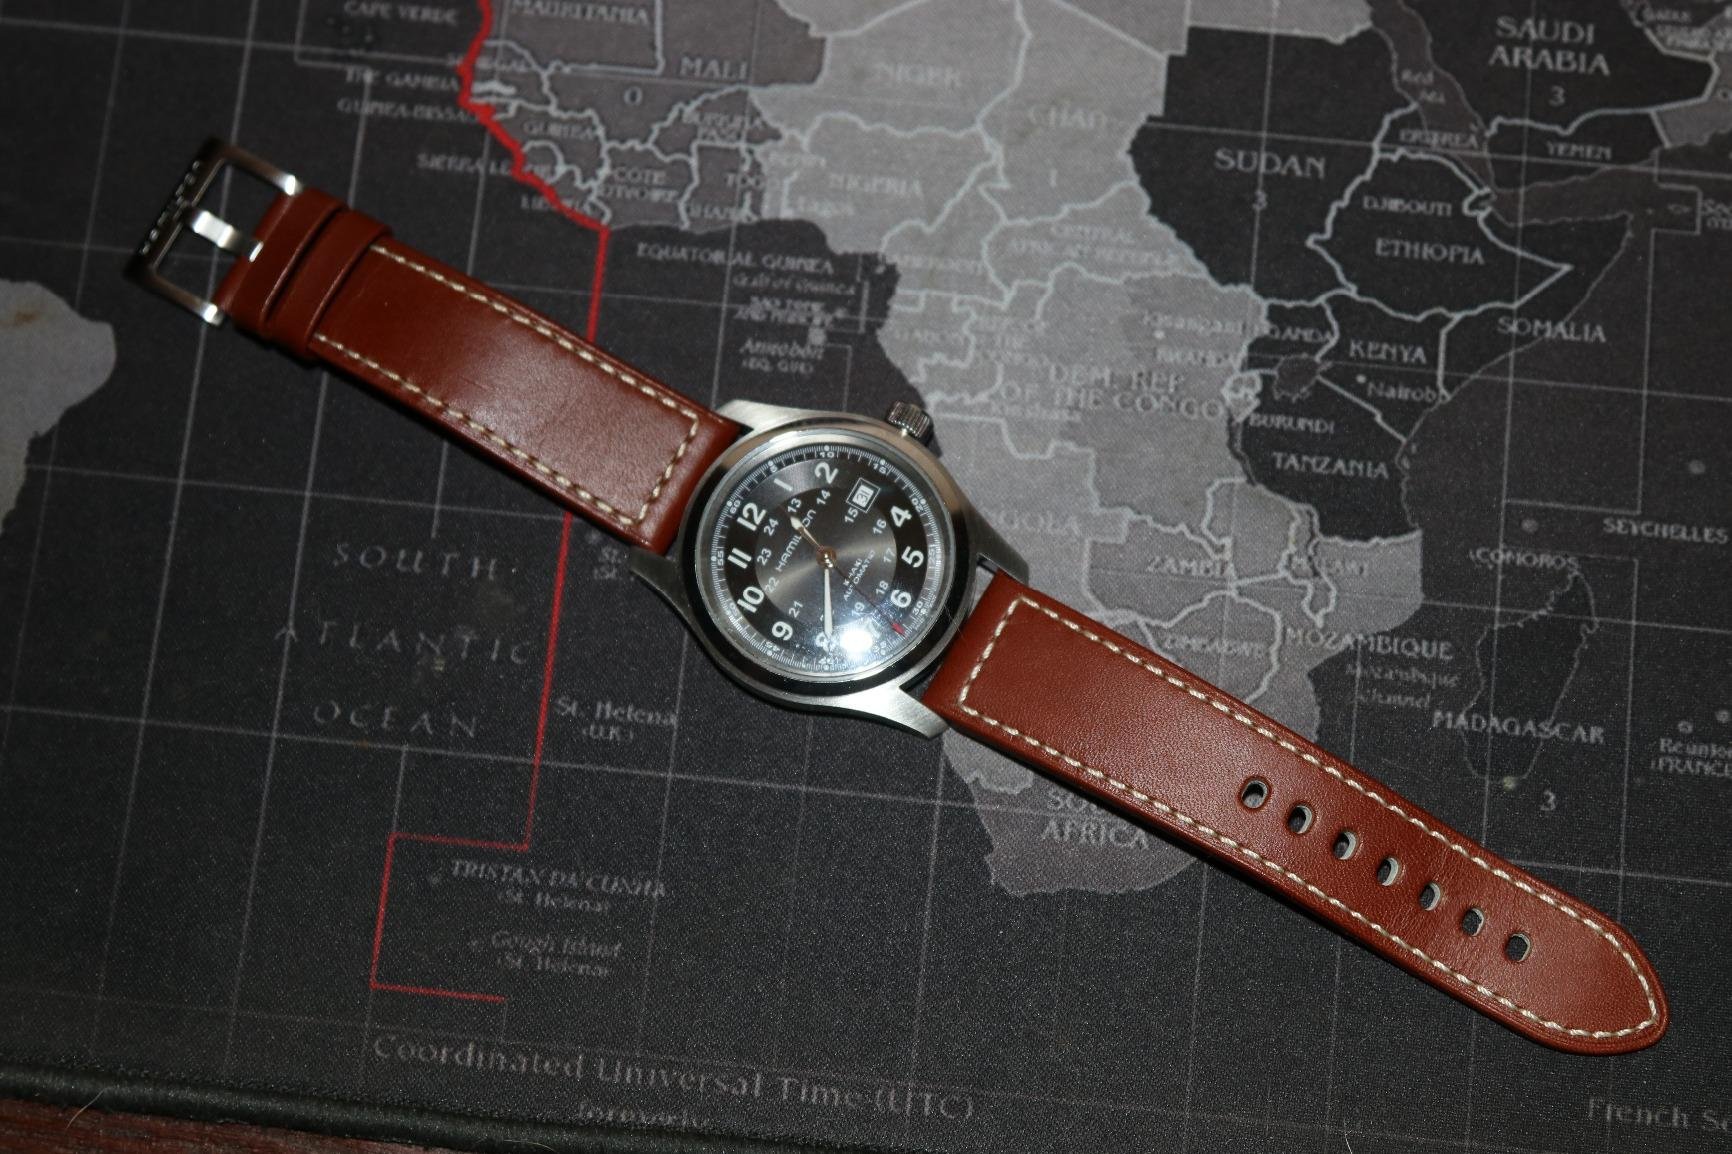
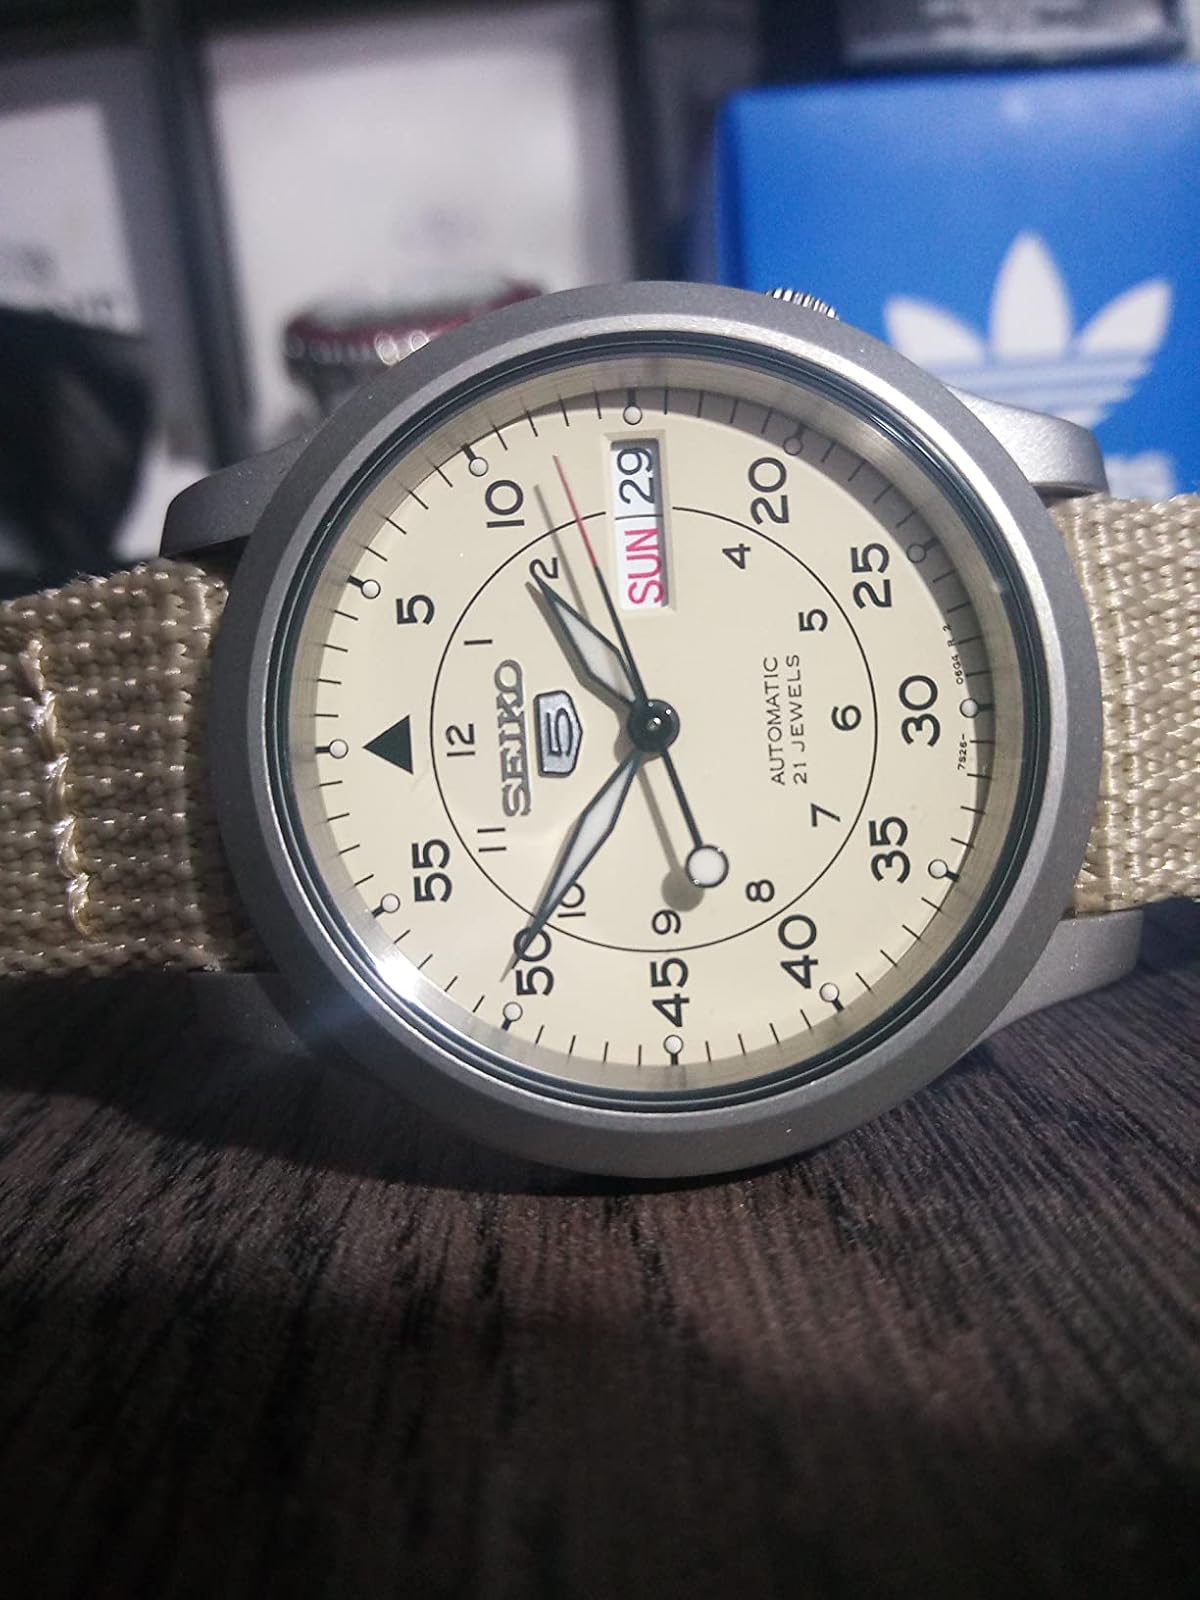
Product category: accessories_watch
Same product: no